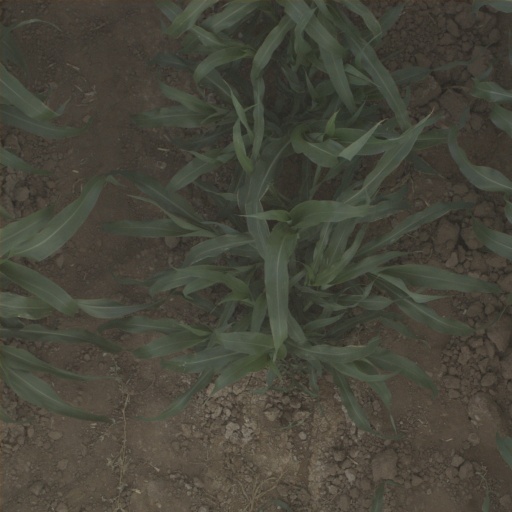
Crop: sorghum